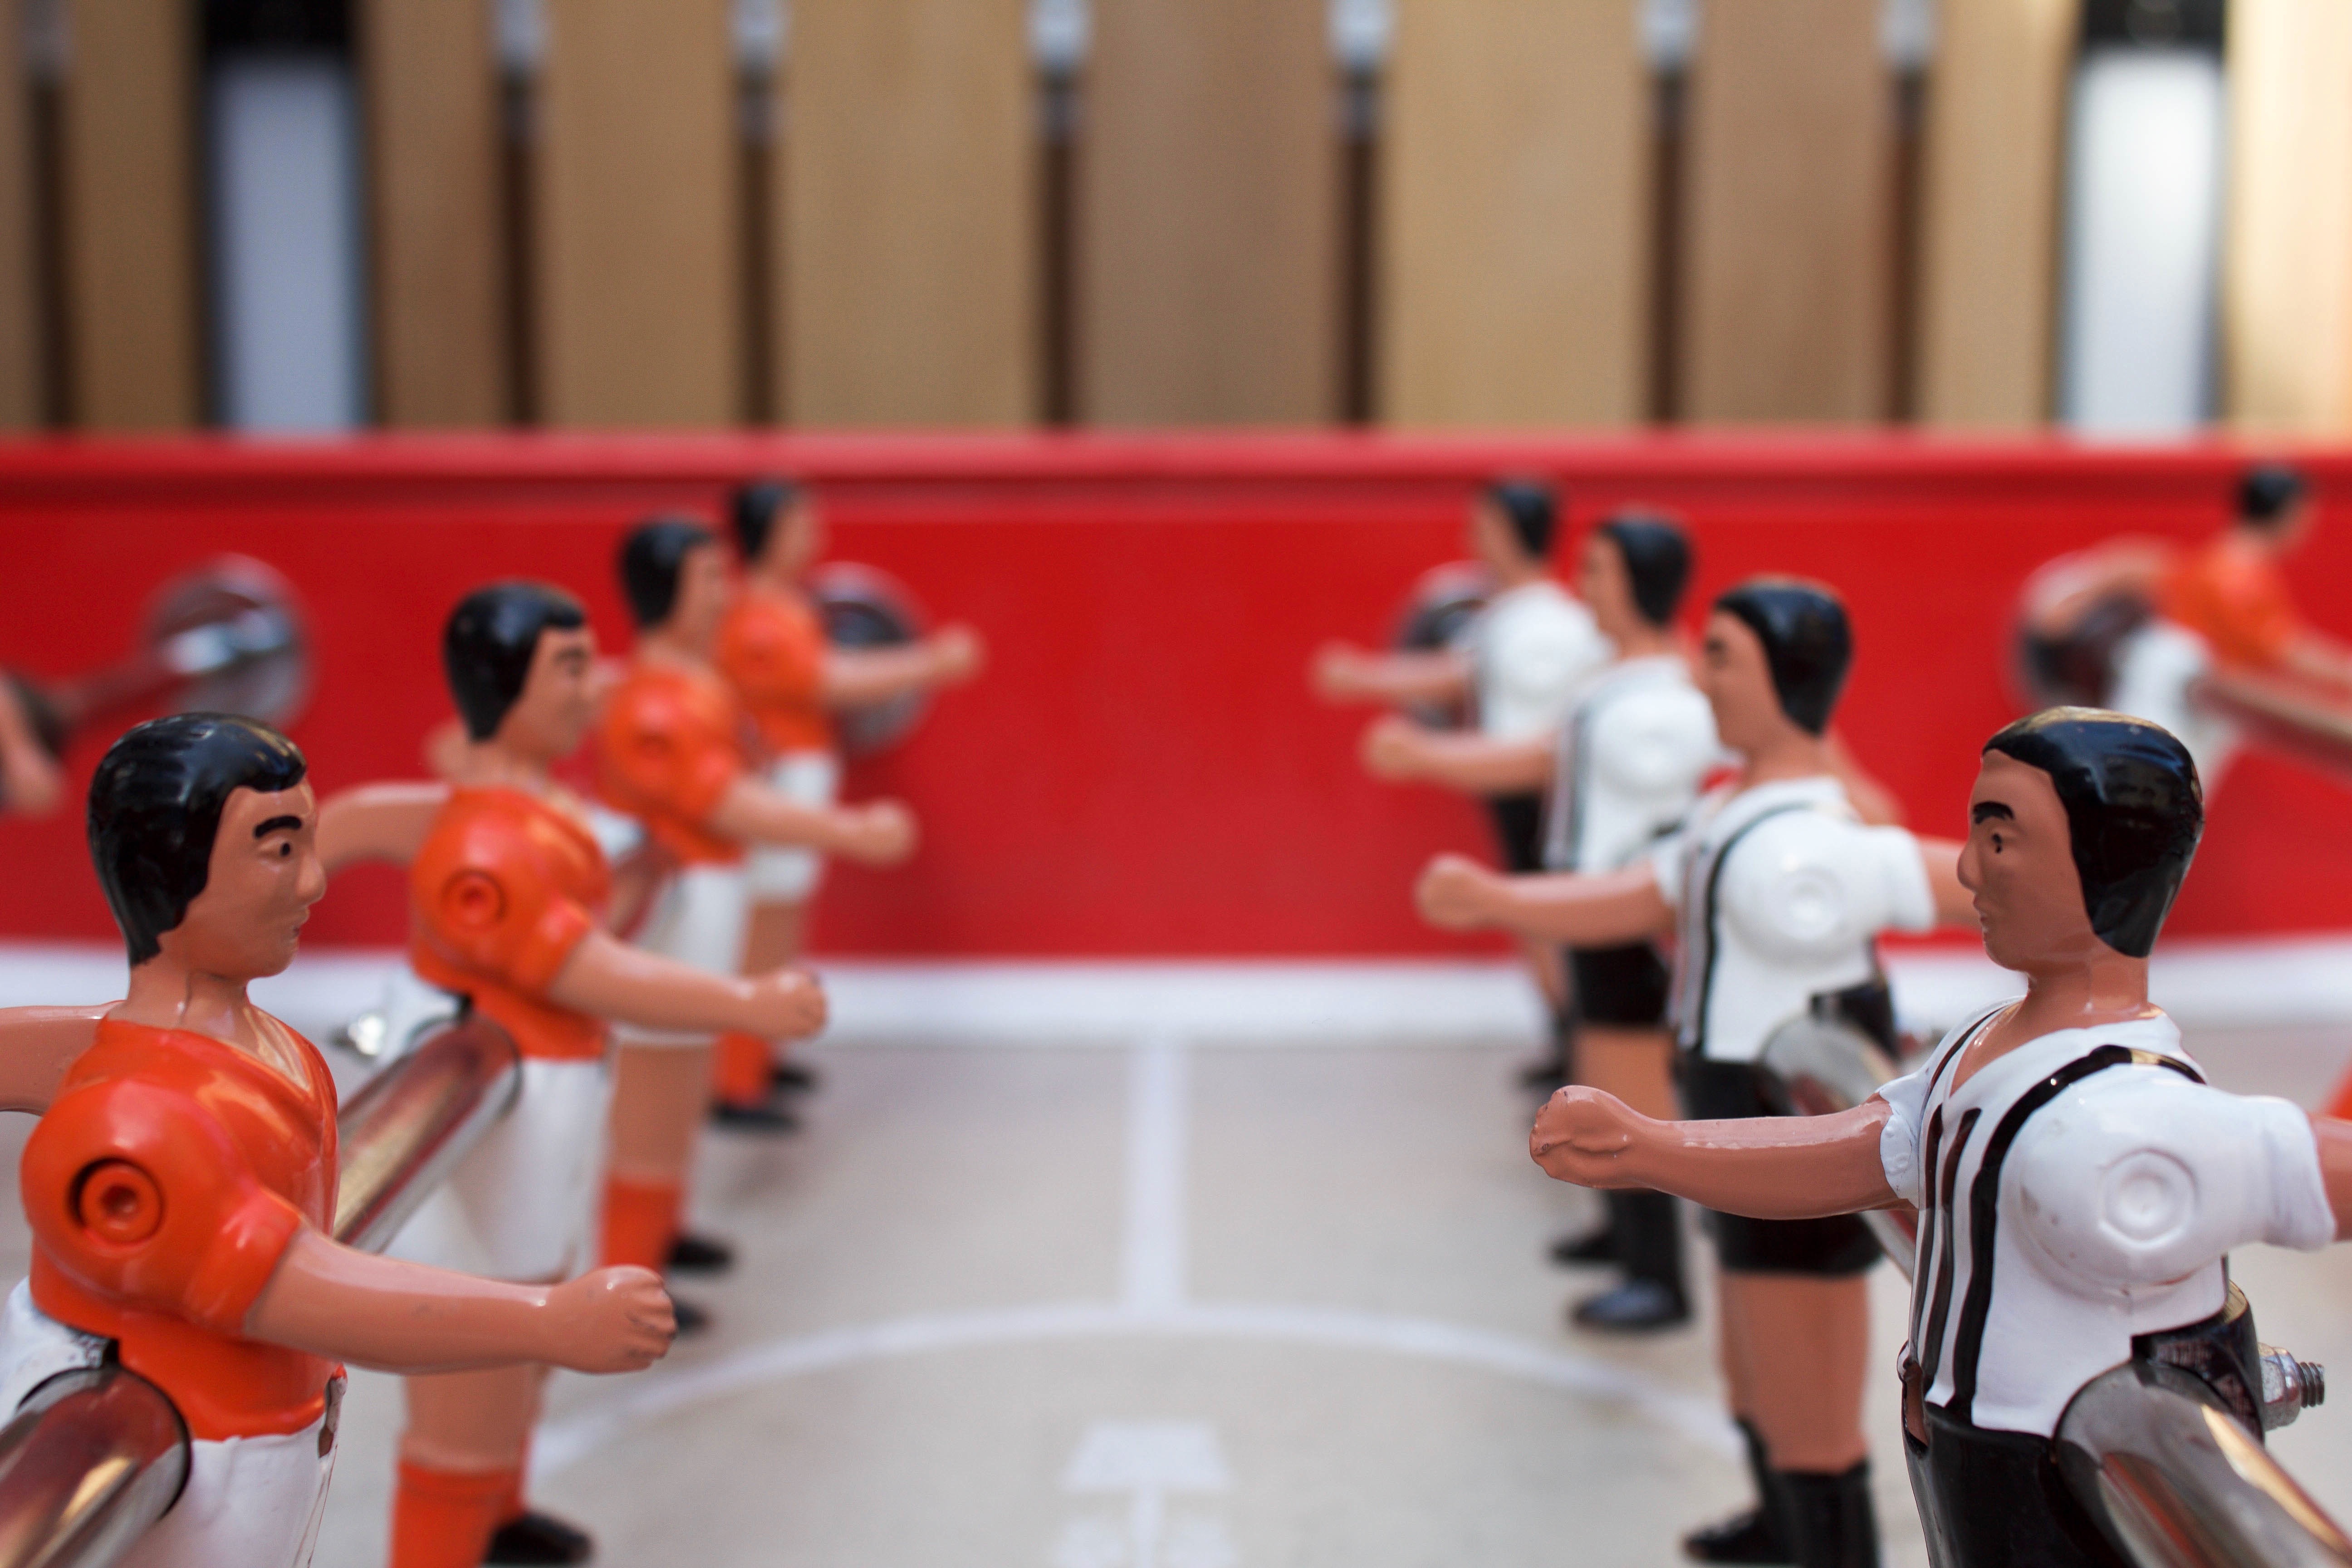
structure, machine, toy, sports, sport venue